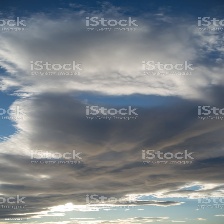
Cloud type: Cirrostratus